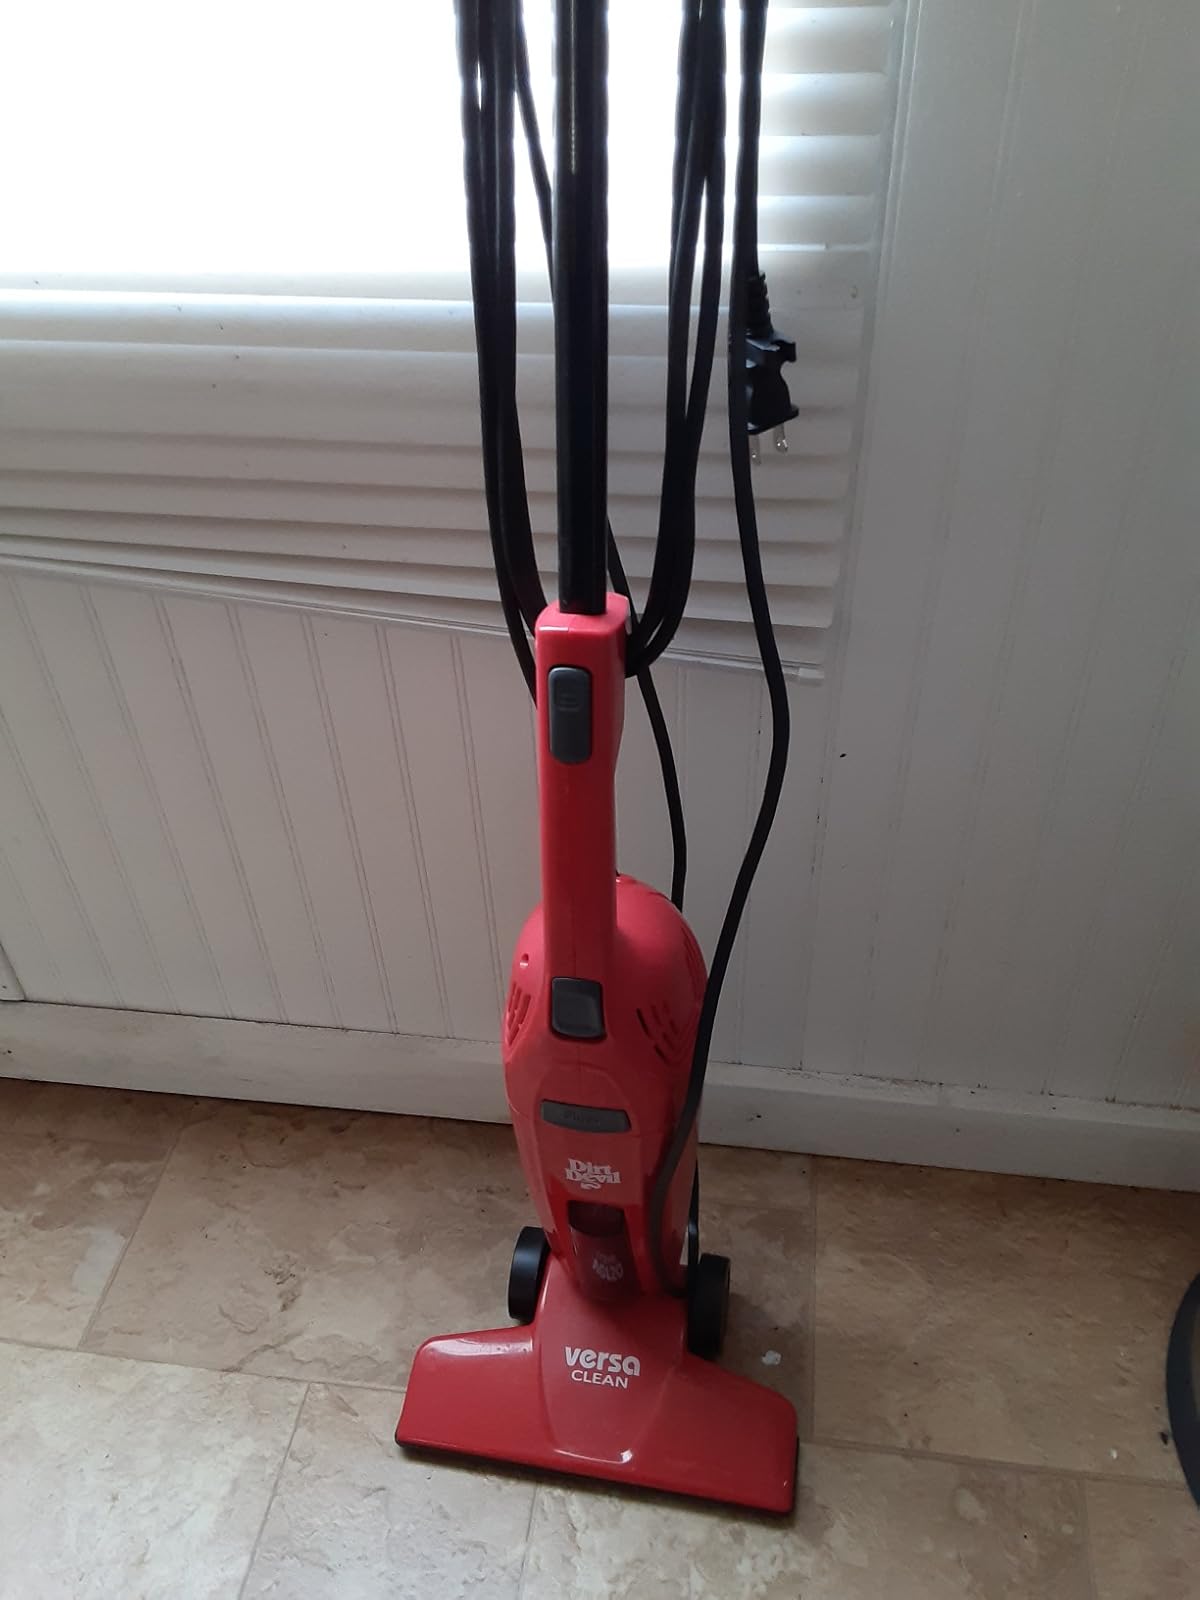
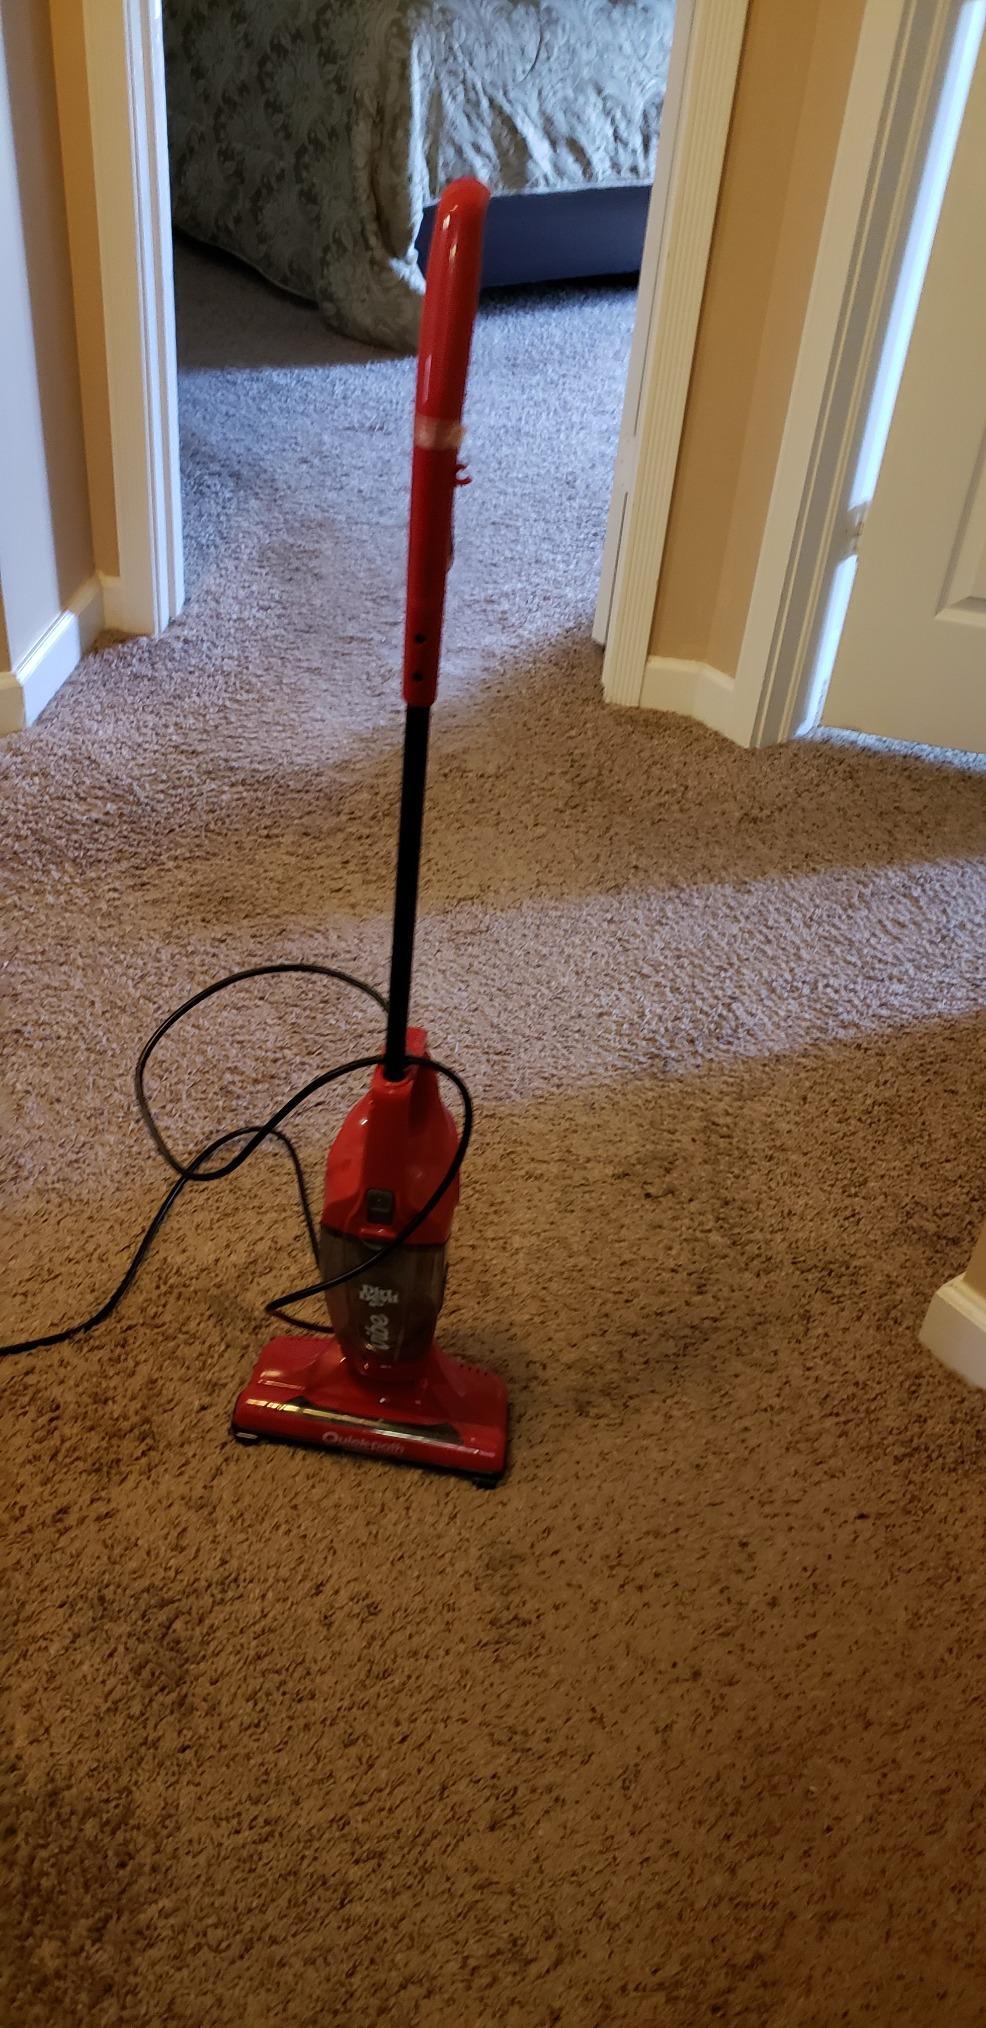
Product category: items_vacuum
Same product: no